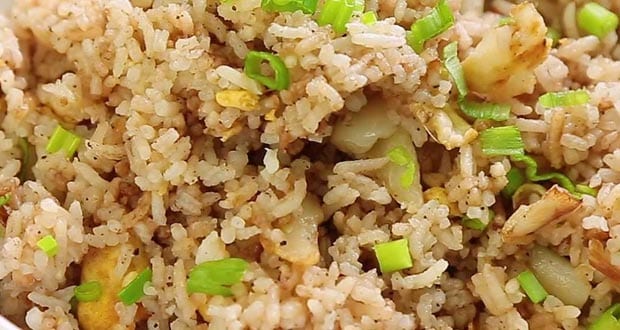
Dish: fried_rice